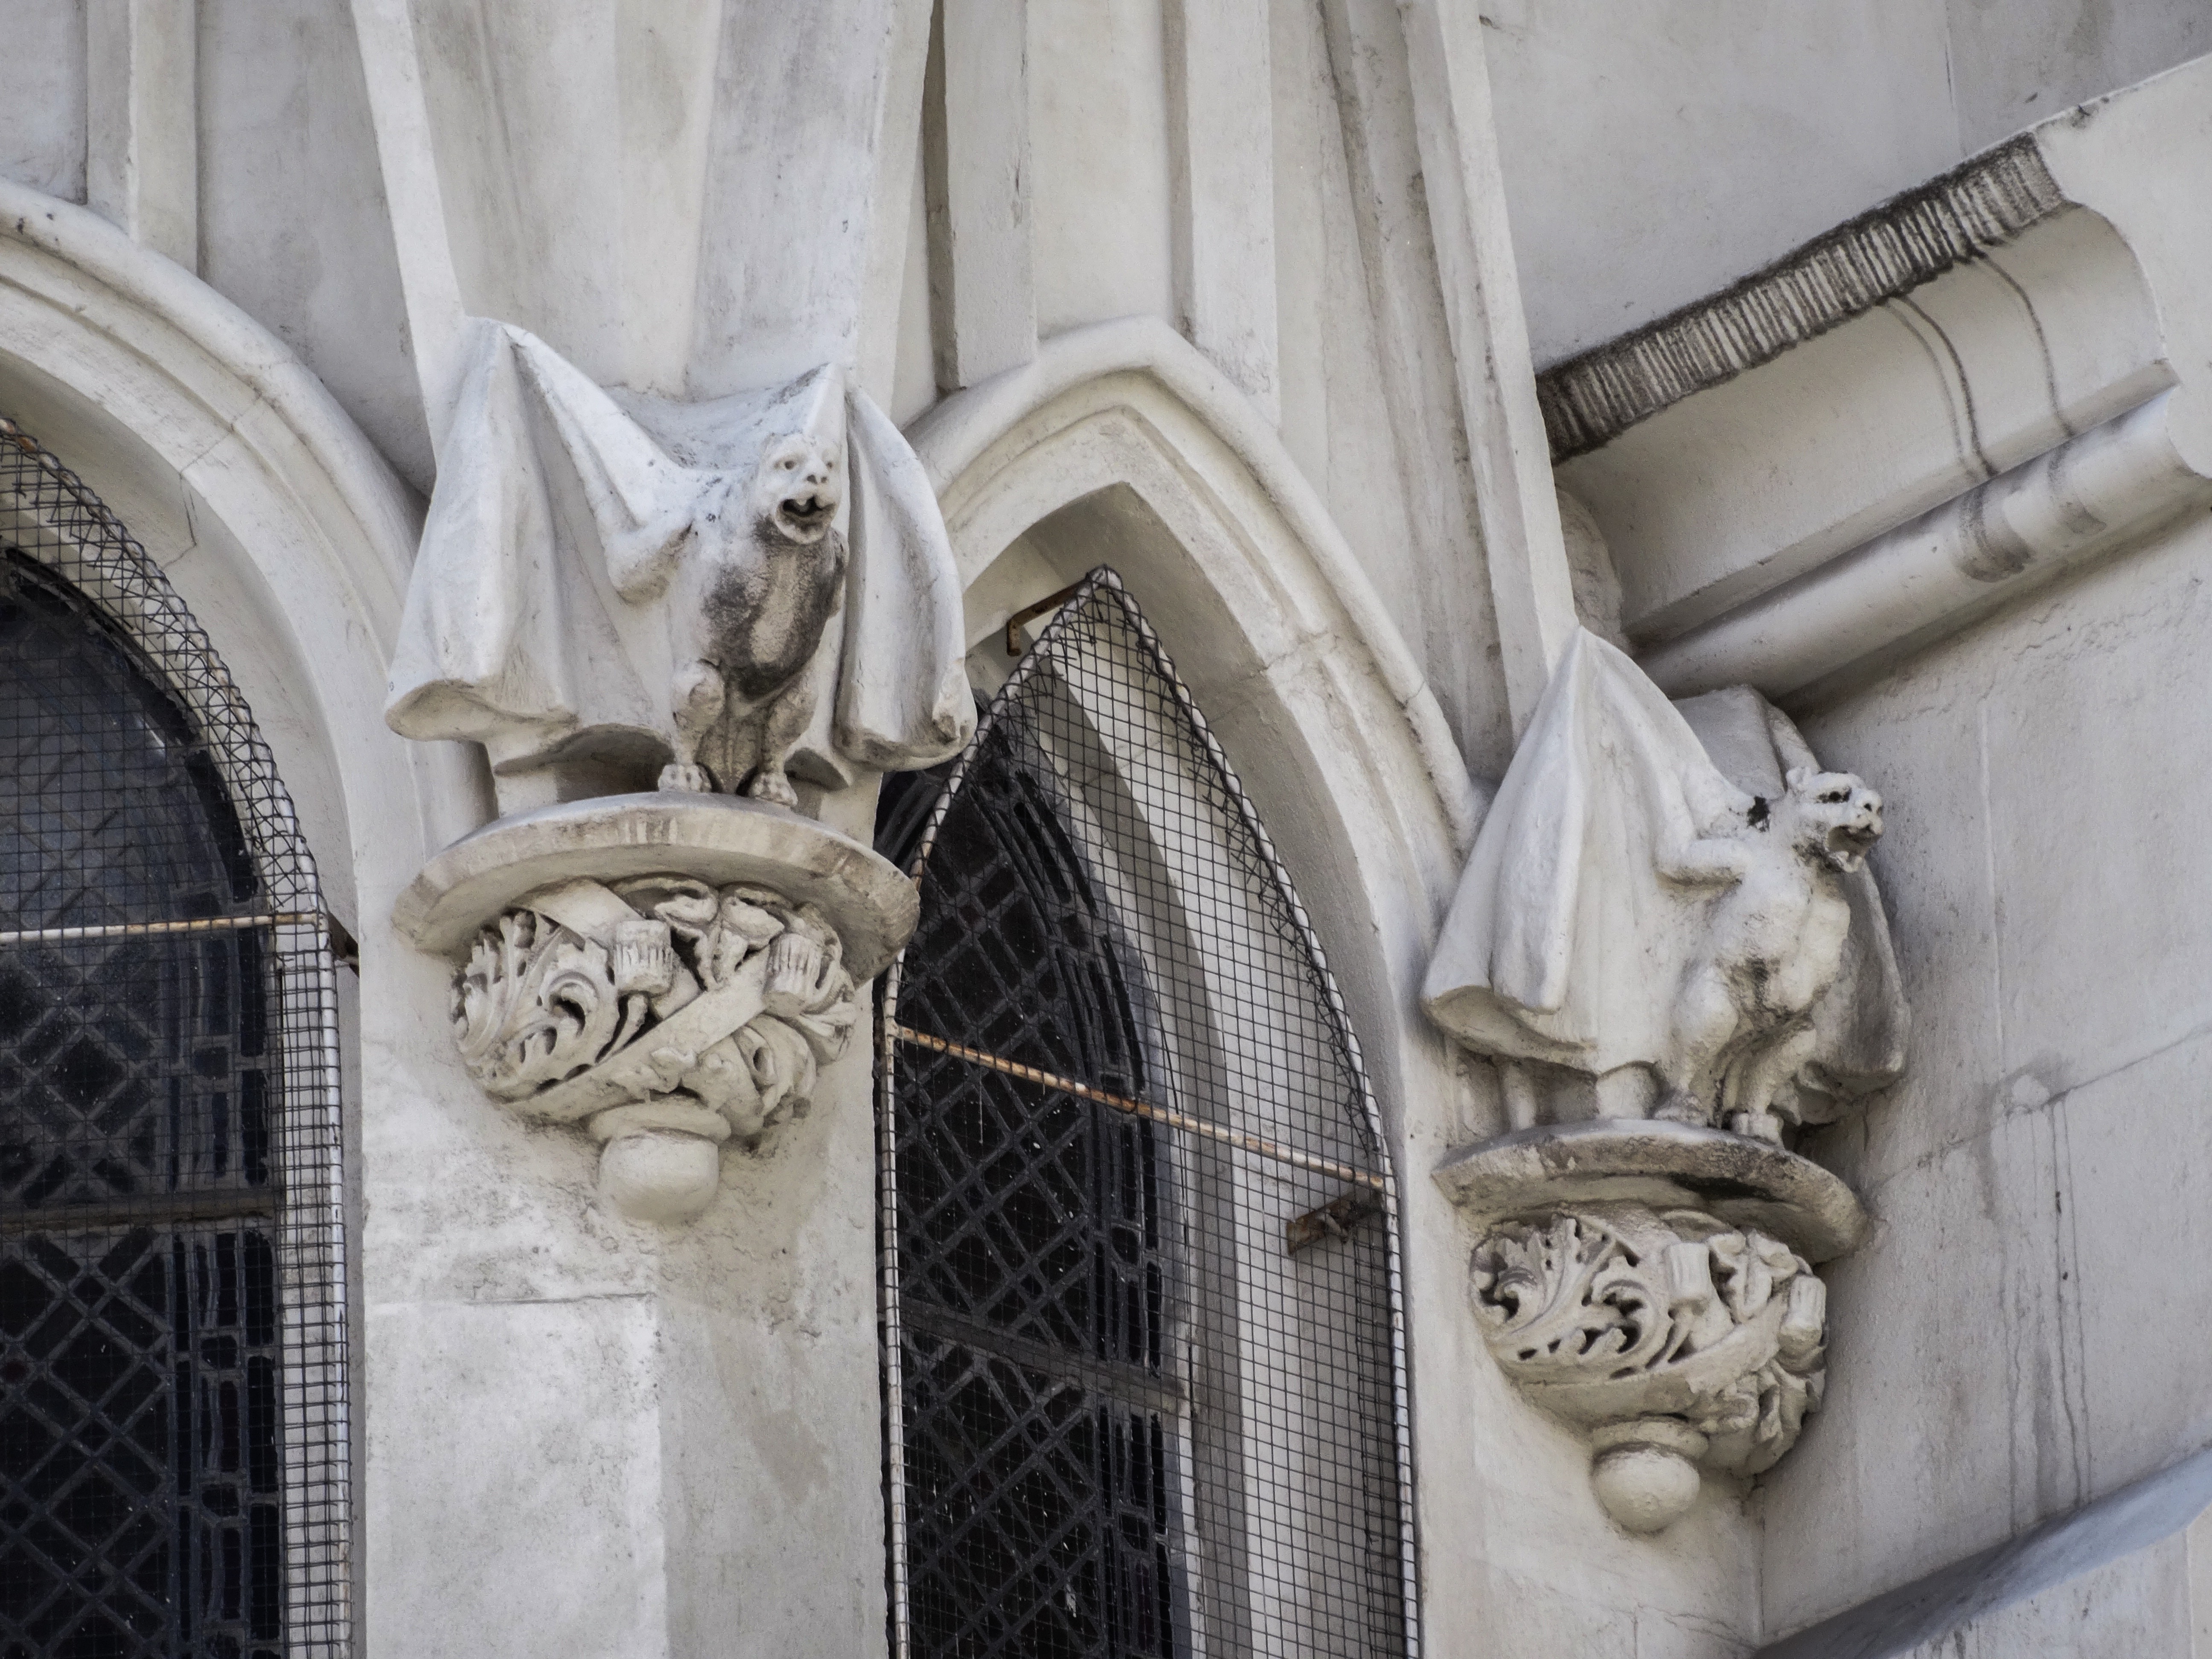
architecture, white, monument, statue, facade, cathedral, gothic, gargoyle, sculpture, art, temple, churches, history, carving, bat, stained glass window, stone carving, ancient history